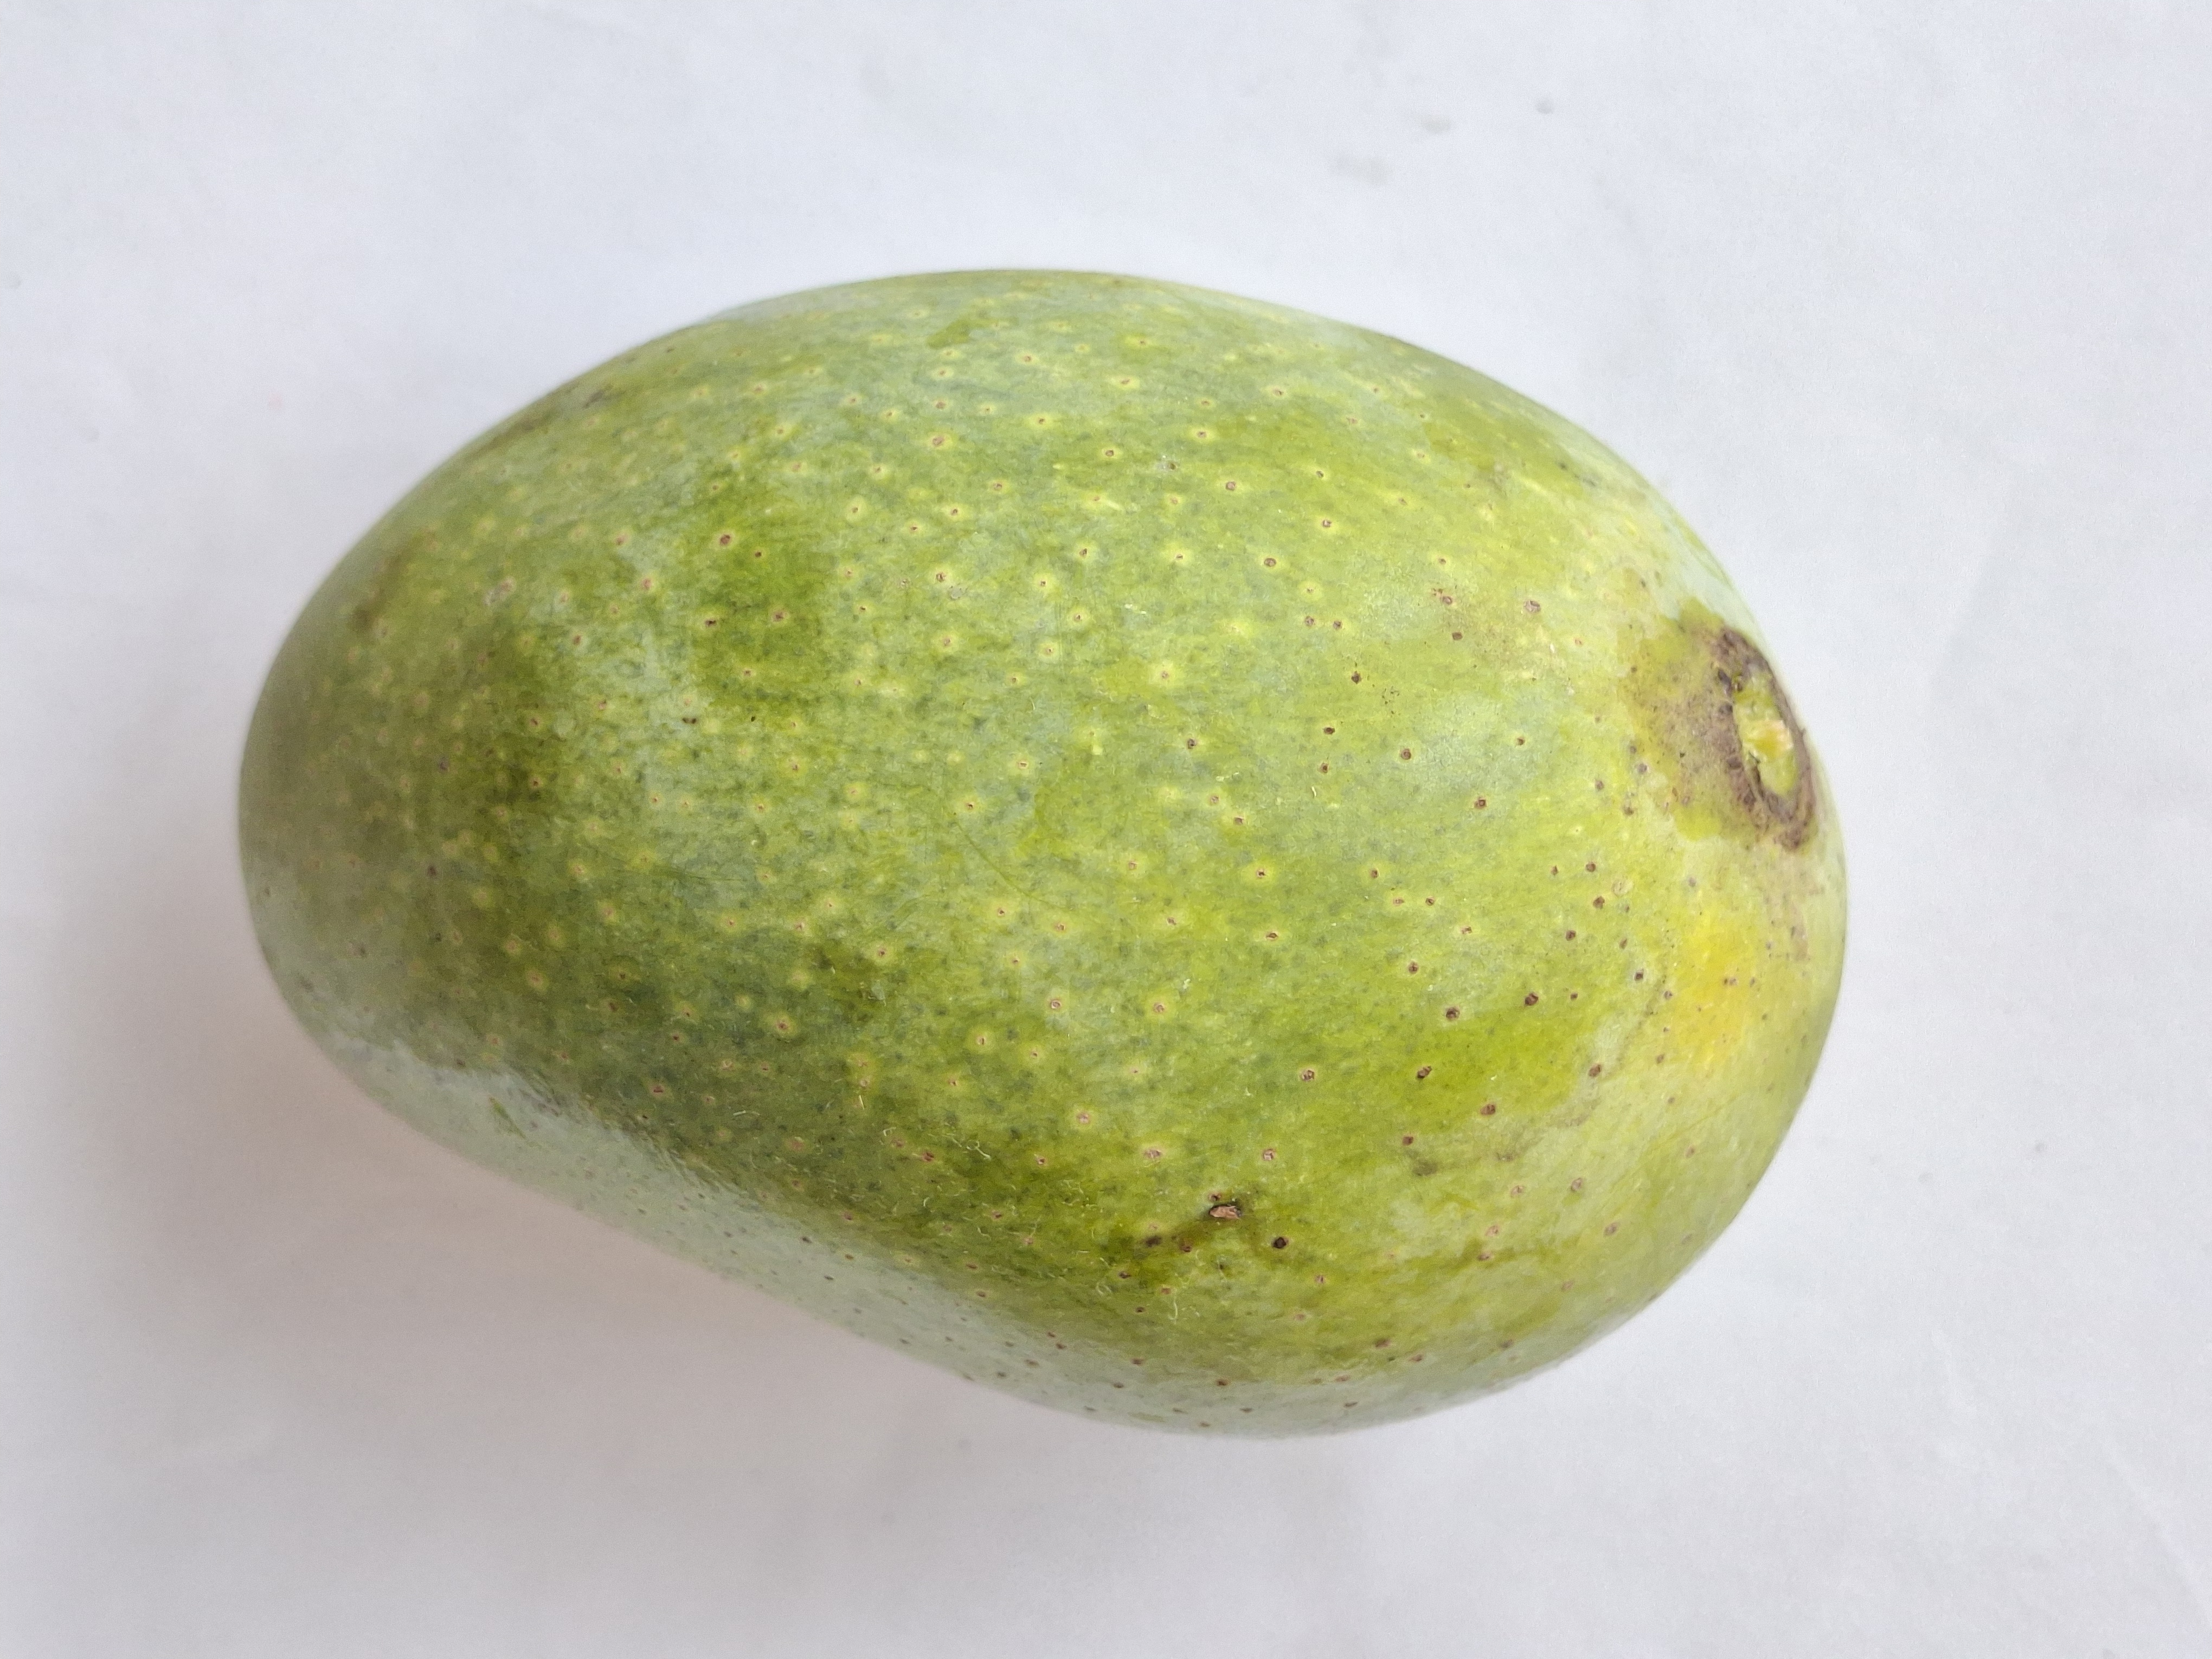
Mango variety: GopalBhog